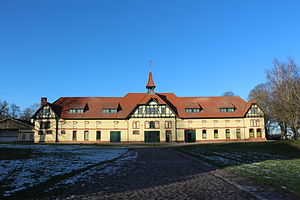
Neuwittenbek
Porthus på godset Warleberg, hvis historie går tilbage til 1305
Neuwittenbek eller Ny Vittenbæk er en kommune og en by i det nordlige Tyskland, beliggende i Amt Dänischer Wohld i den nordøstlige del af Kreis Rendsborg-Egernførde. Kreis Rendsborg-Egernførde ligger i den centrale del af delstaten Slesvig-Holsten.